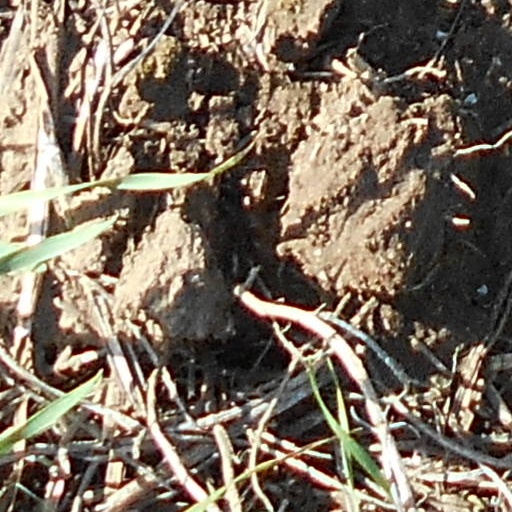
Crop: wheat